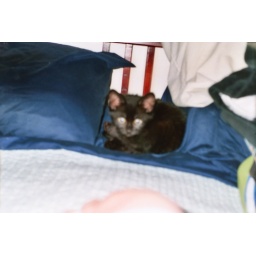
Shadow between pillows in the bed